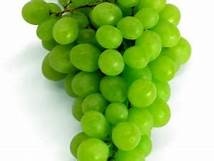
Label: grape